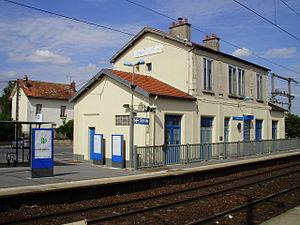
Gare de Changis - Saint-Jean, à Changis-sur-Marne, Seine-et-Marne, France, vue depuis le quai pour Paris
La gare de Changis - Saint-Jean est une gare ferroviaire française de la ligne de Noisy-le-Sec à Strasbourg-Ville, située sur le territoire de la commune de Changis-sur-Marne, à proximité de Saint-Jean-les-Deux-Jumeaux, dans le département de Seine-et-Marne en région Île-de-France.